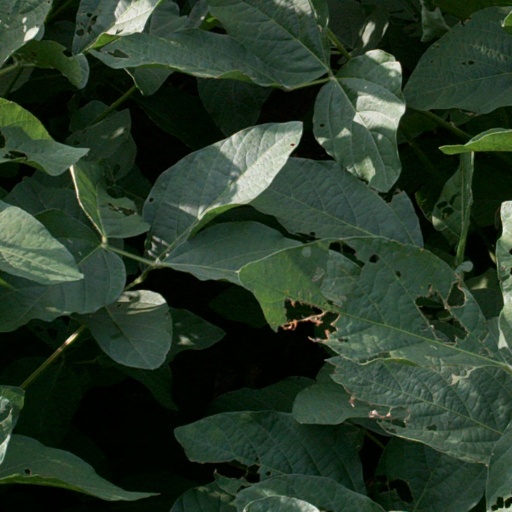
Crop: soybean